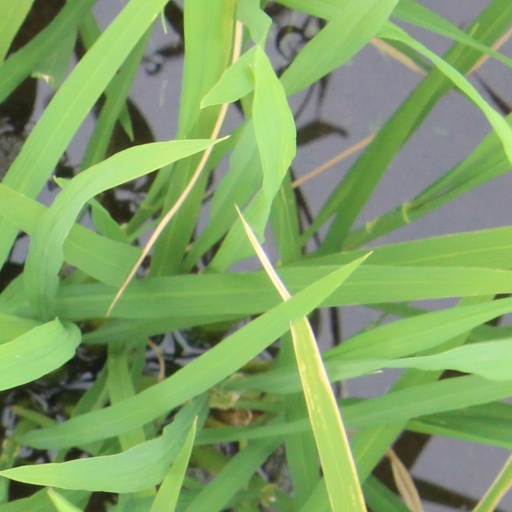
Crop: rice